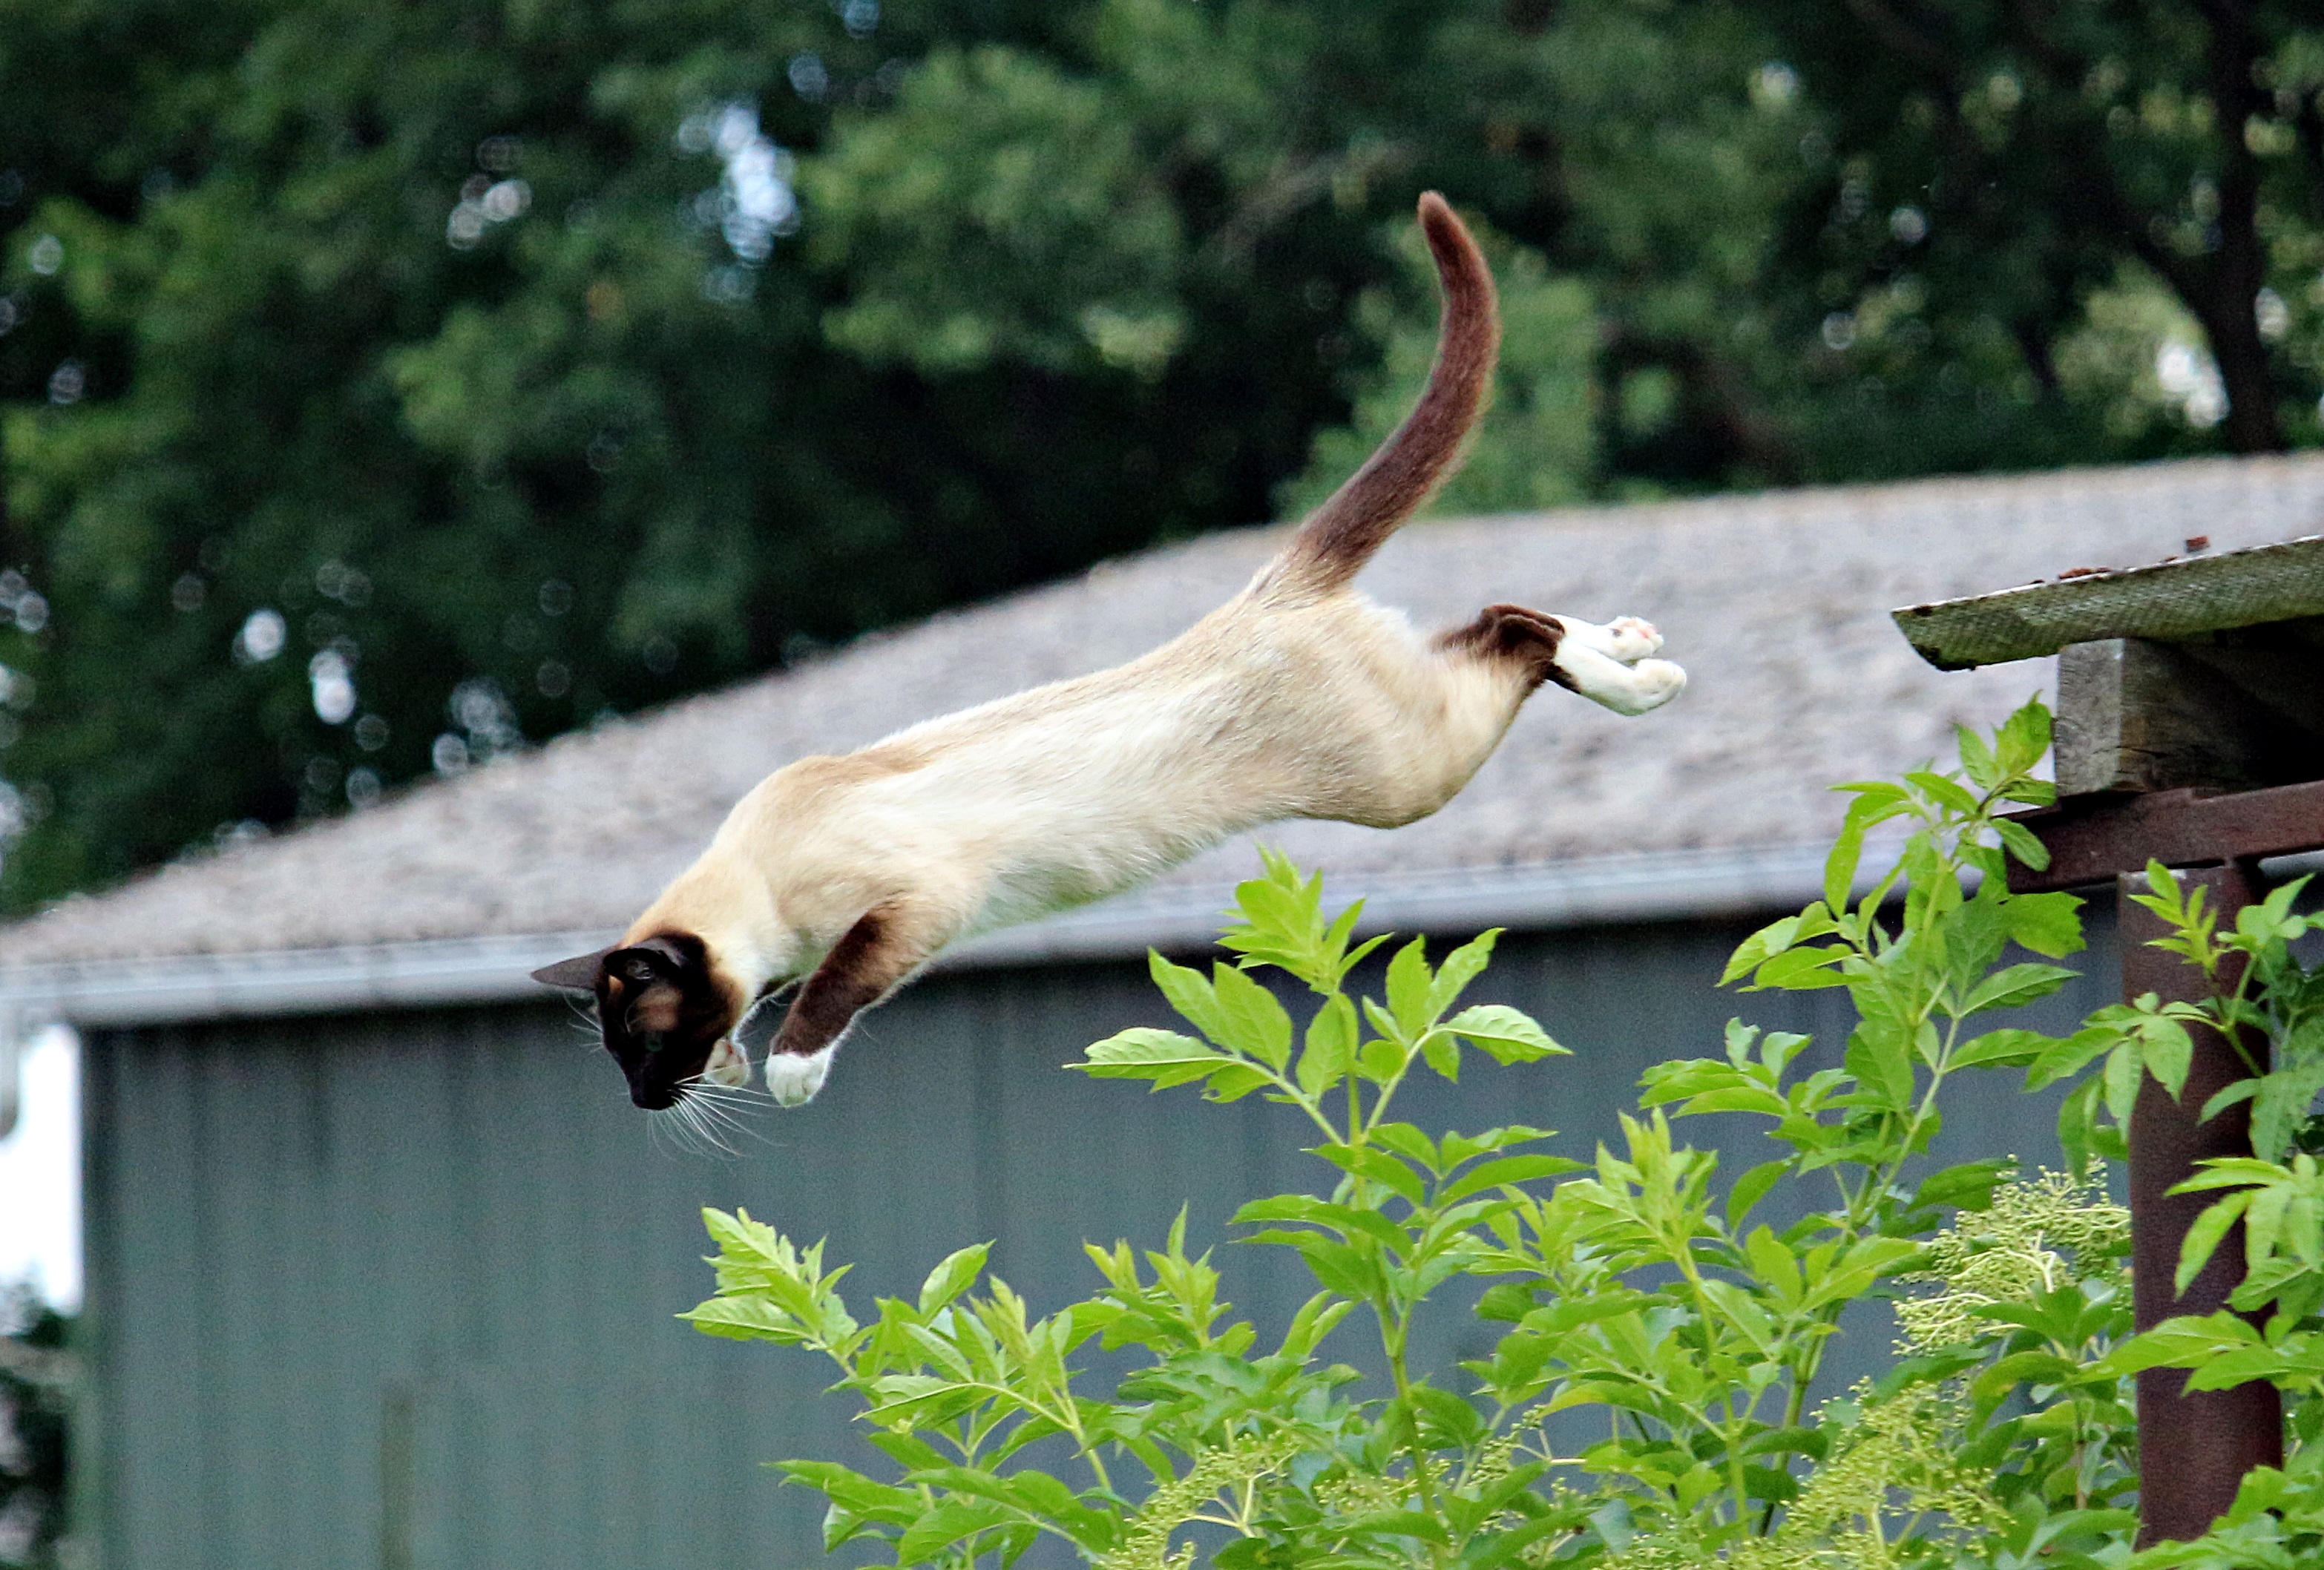
jump, wildlife, zoo, cat, mammal, fauna, siam, mieze, siamese, siamese cat, breed cat